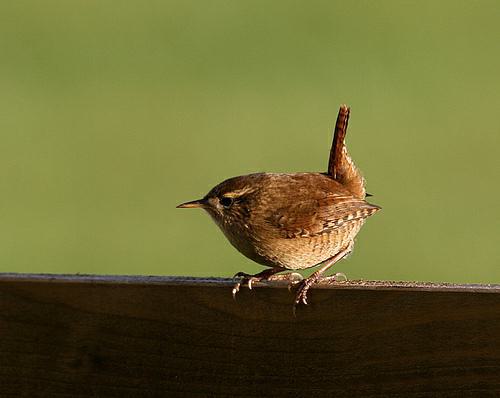
A photo of a winter wren